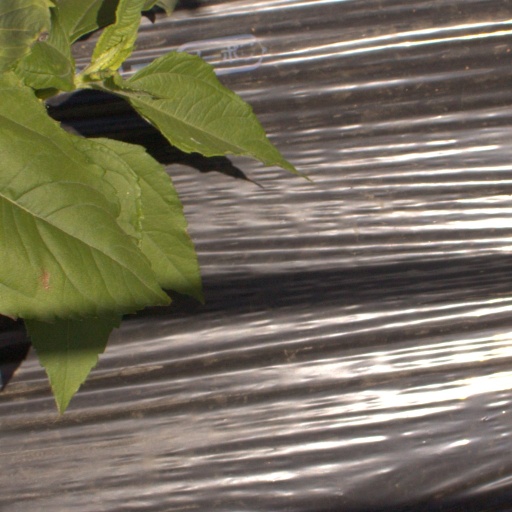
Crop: Jerusalem artichoke